Thomas Villiers Lister

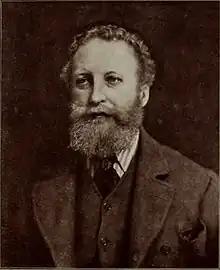

Sir Thomas Villiers Lister (7 May 1832 – 26 February 1902) from the Villiers family was a British diplomat and the Assistant Under-Secretary of State for Foreign Affairs, 1873-94.